7 Khoon Maaf

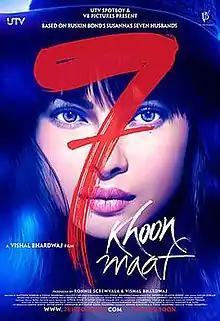
Theatrical release poster

7 Khoon Maaf (read as ""Saat Khoon Maaf""), released internationally as Seven Sins Forgiven, is a 2011 Indian Hindi-language black comedy film directed, co-written and co-produced by Vishal Bhardwaj. The film stars Priyanka Chopra in the lead role, with Vivaan Shah, John Abraham, Neil Nitin Mukesh, Irrfan Khan, Alexander Dyachenko, Annu Kapoor, Naseeruddin Shah and Usha Uthup in supporting roles. The film tells the story of a femme fatale, Susanna Anna-Marie Johannes, an Anglo-Indian woman who causes six deaths in an unending quest for love. The story of Johannes is based on a real woman who lived in Bengal. Her grave is situated in Chuchura, district town of Hooghly.